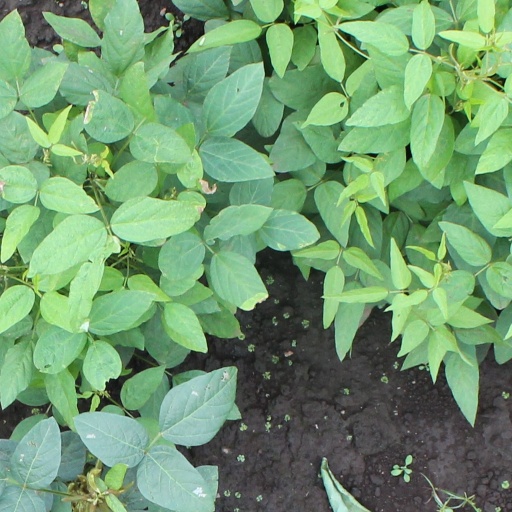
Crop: soybean